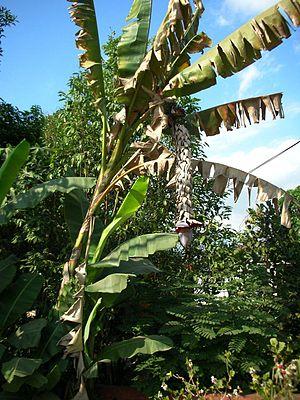
La banane est le fruit ou la baie dérivant de l’inflorescence du bananier. Les bananes sont des fruits très généralement stériles issus de variétés domestiquées. Seuls les fruits des bananiers sauvages et de quelques cultivars domestiques contiennent des graines. Les bananes sont généralement jaunes avec des taches brunâtres lorsqu'elles sont mûres et vertes quand elles ne le sont pas.